Tom Corbett

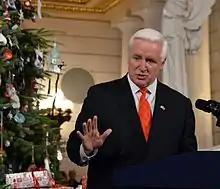
Governor Corbett at the lighting of the State Capitol Christmas tree.

Polling reflected that most Pennsylvanians disapproved of Governor Corbett's job performance, including his decision to privatize the Pennsylvania Lottery, but supported Corbett's desire to sell off state-owned liquor stores and fix Pennsylvania's ailing transportation system. Governor Corbett and his wife were criticized for accepting gifts as reported in the "Philadelphia Daily News". Some politicians have claimed that the governor violated the code of conduct of his office.